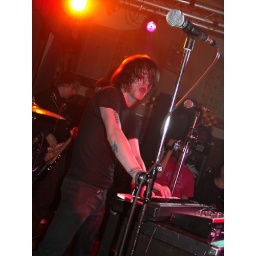
Something about dog shit and horse shit everywhere in France really makes you lose yer lunch.